Calligra

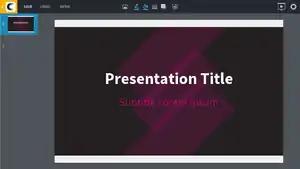
Calligra Gemini displaying a presentation

In September 2013 a merger of Krita and Krita Sketch, named Krita Gemini, was launched on Windows 8.1. Development was funded by Intel to promote "2in1" convertible notebooks. On 5 March 2014 Krita Sketch and Gemini were also released as part of Calligra 2.8 for non-Windows platforms.